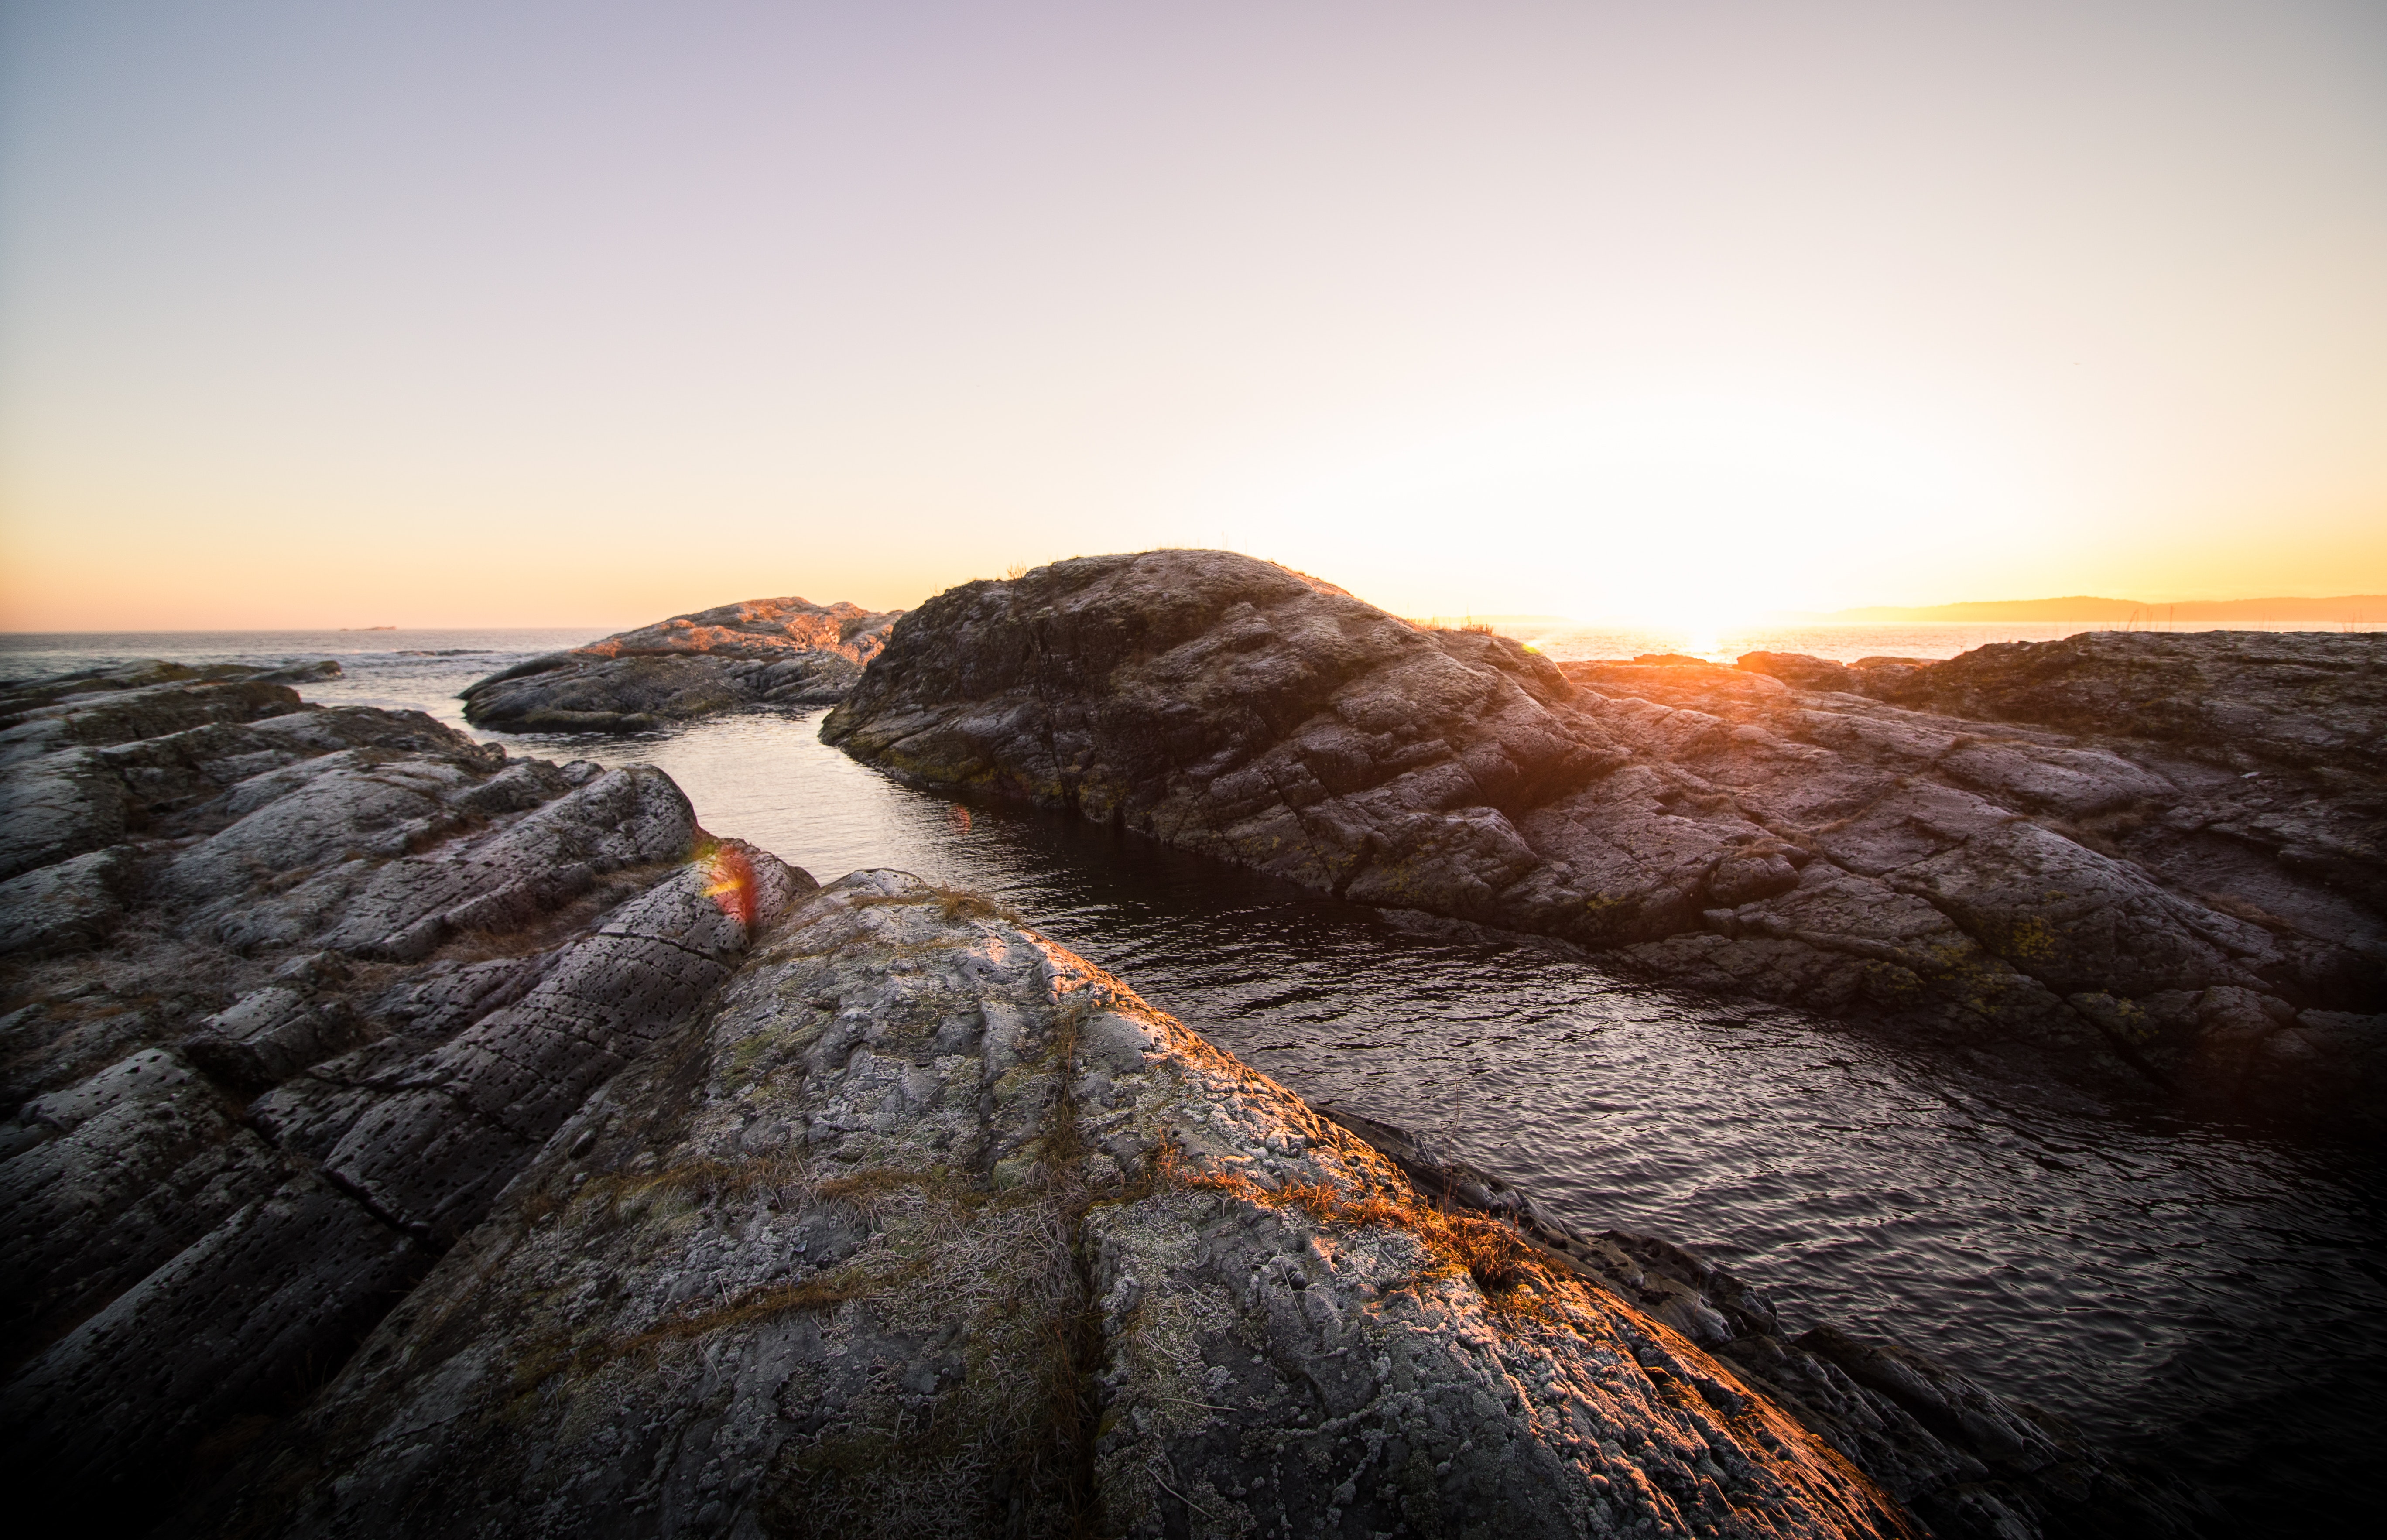
sky, rock, nature, tree, sunset, morning, horizon, sunrise, sea, sunlight, landscape, atmosphere, evening, cloud, geology, mountain, dawn, photography, badlands, calm, igneous rock, stock photography, outcrop, formation, plant, klippe, boulder, bedrock, coast, hill, dusk